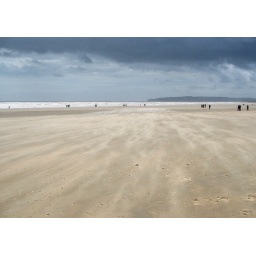
You can see the dry sand rushing across the surface of the beach in the wind